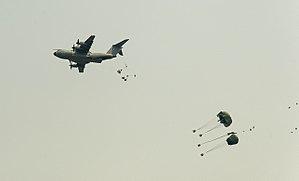
L'Airbus A400M Atlas est un avion de transport militaire polyvalent conçu par Airbus Military, entré en service en 2013. Au 31 mai 2018, il totalise 174 commandes dont 63 livrées.